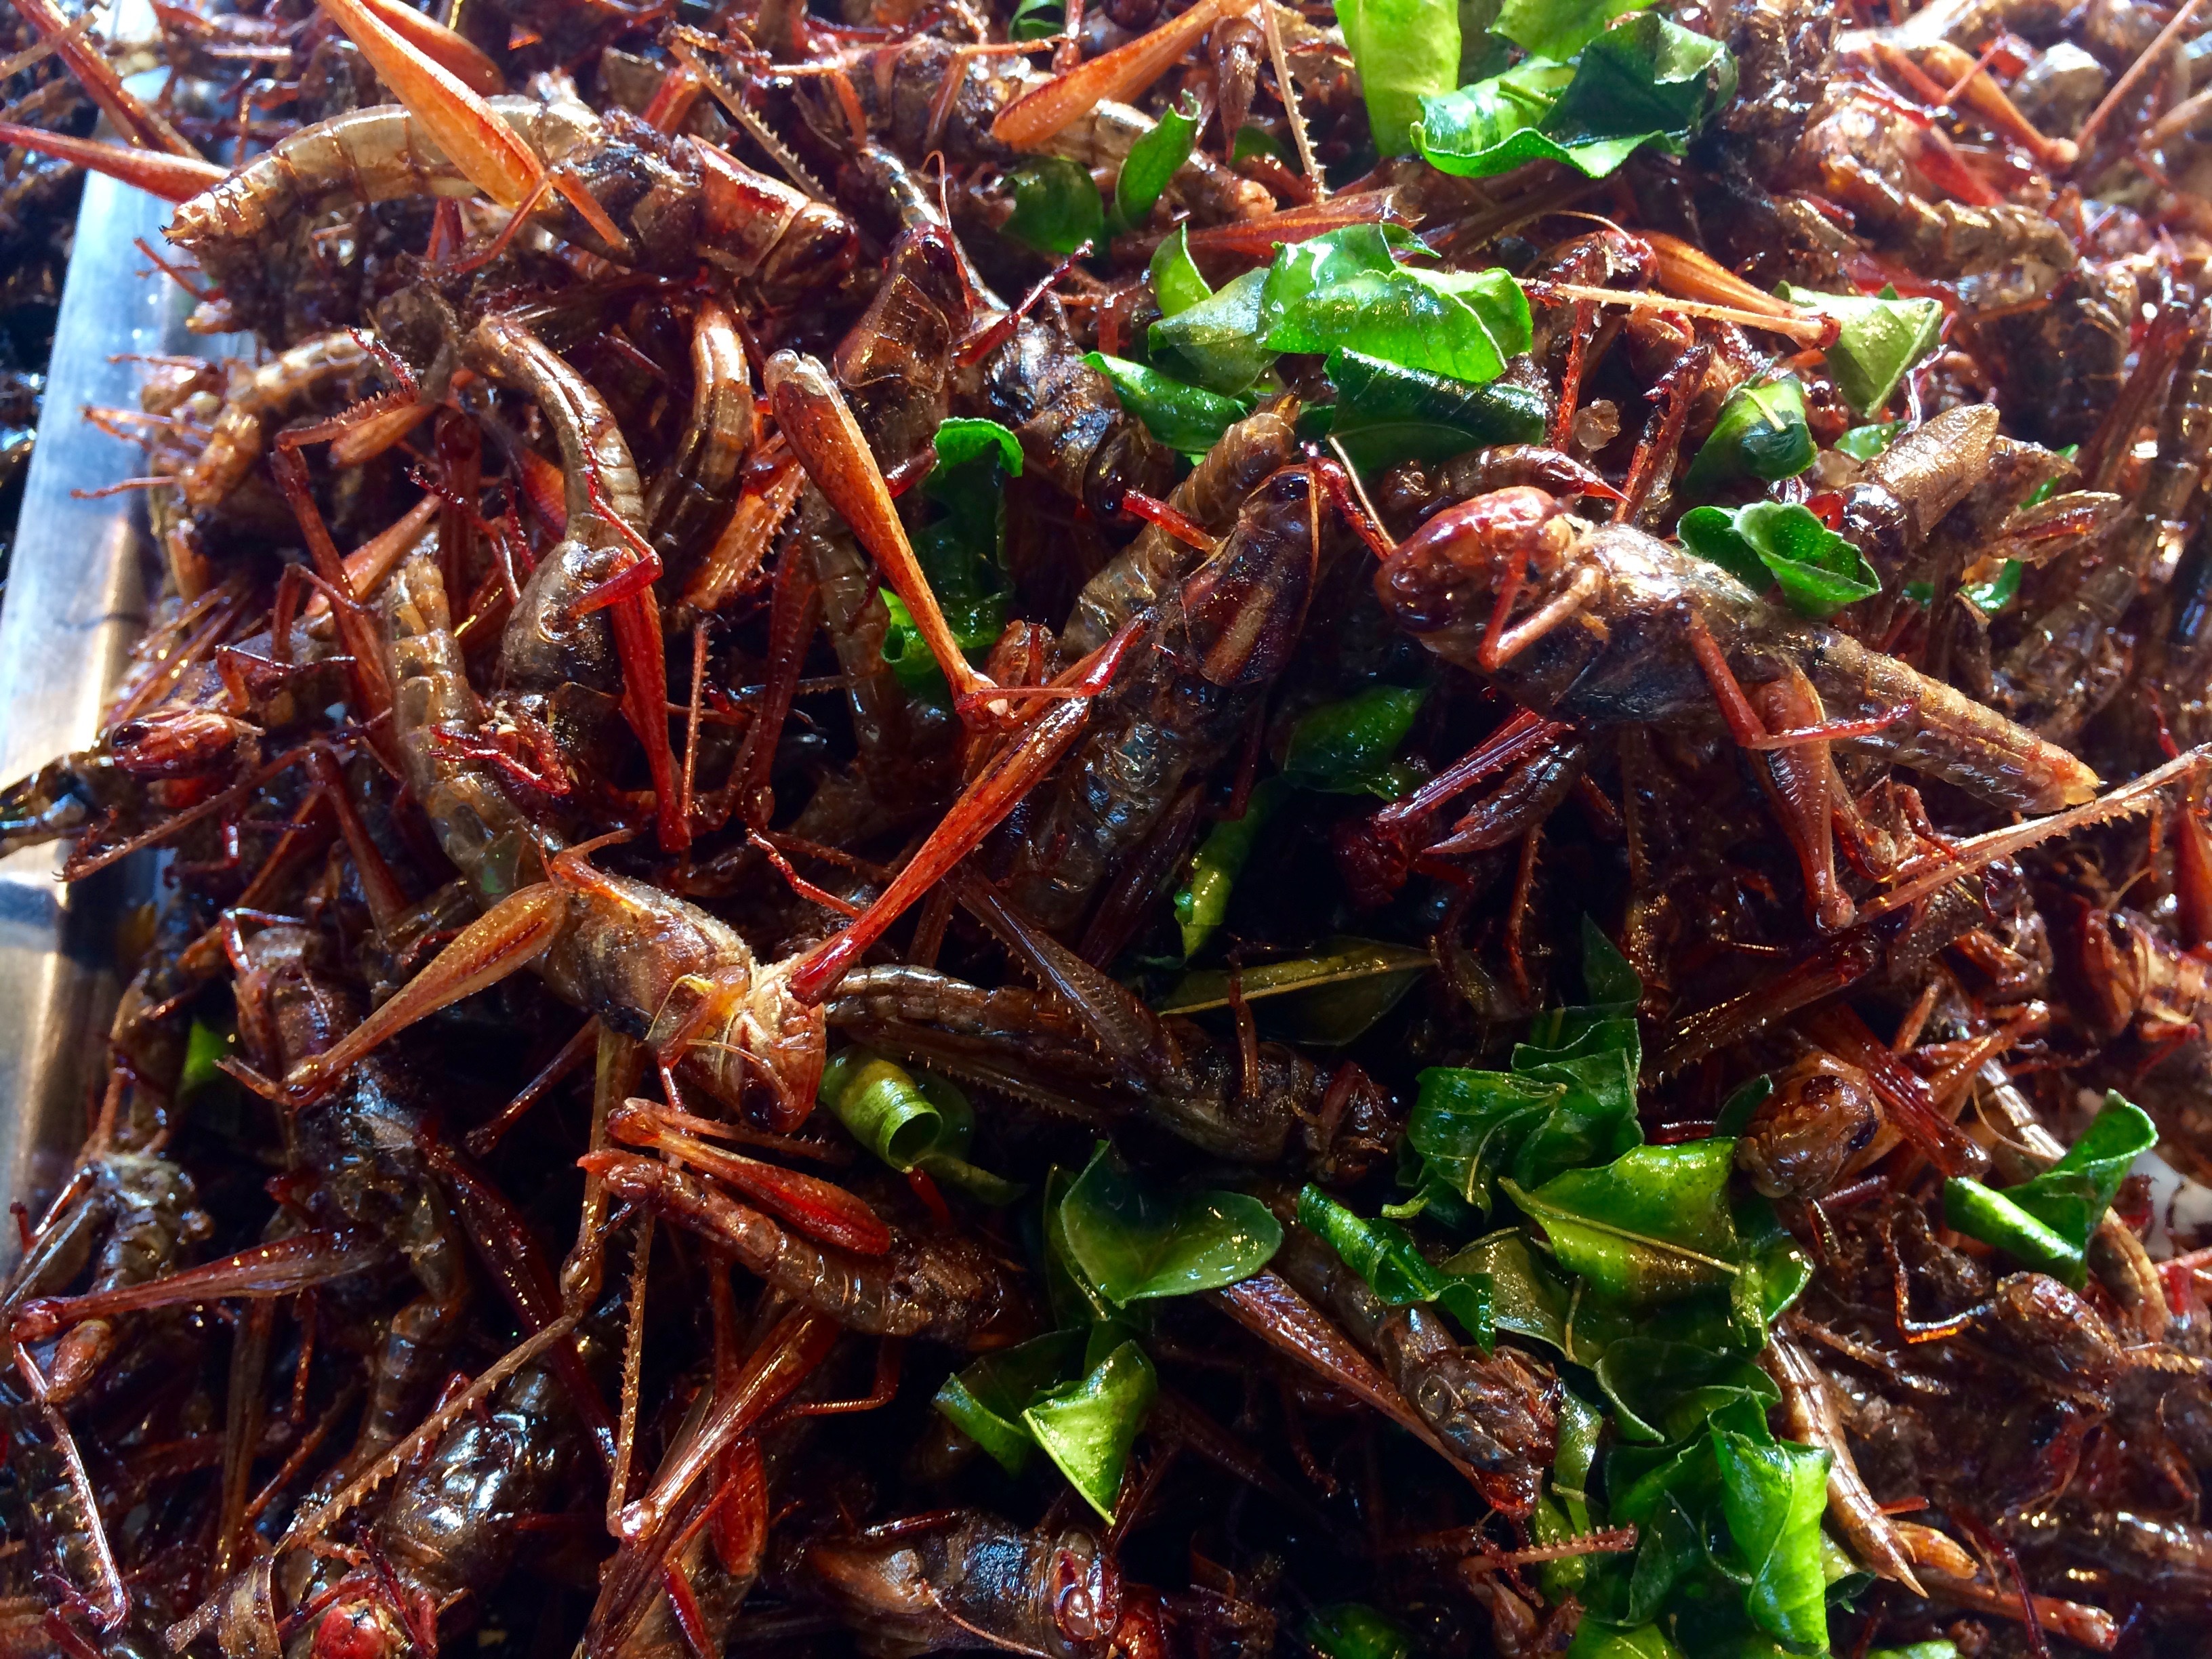
dish, insect, seafood, eat, deep fried, thailand, invertebrate, shrimp, grasshoppers, locust, animal source foods, cricket like insect, chapulines